Hanayashiki

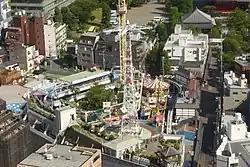
Asakusa Hanayashiki in Asakusa, 2015

is an amusement park in Asakusa, Taitō, Tokyo, Japan, that has operated since 1853. It is operated by Hanayashiki Co., Ltd., a subsidiary of Bandai Namco Holdings. It is claimed to be the oldest amusement park in Japan. One of the unofficial mascots of the park is the Panda Car.